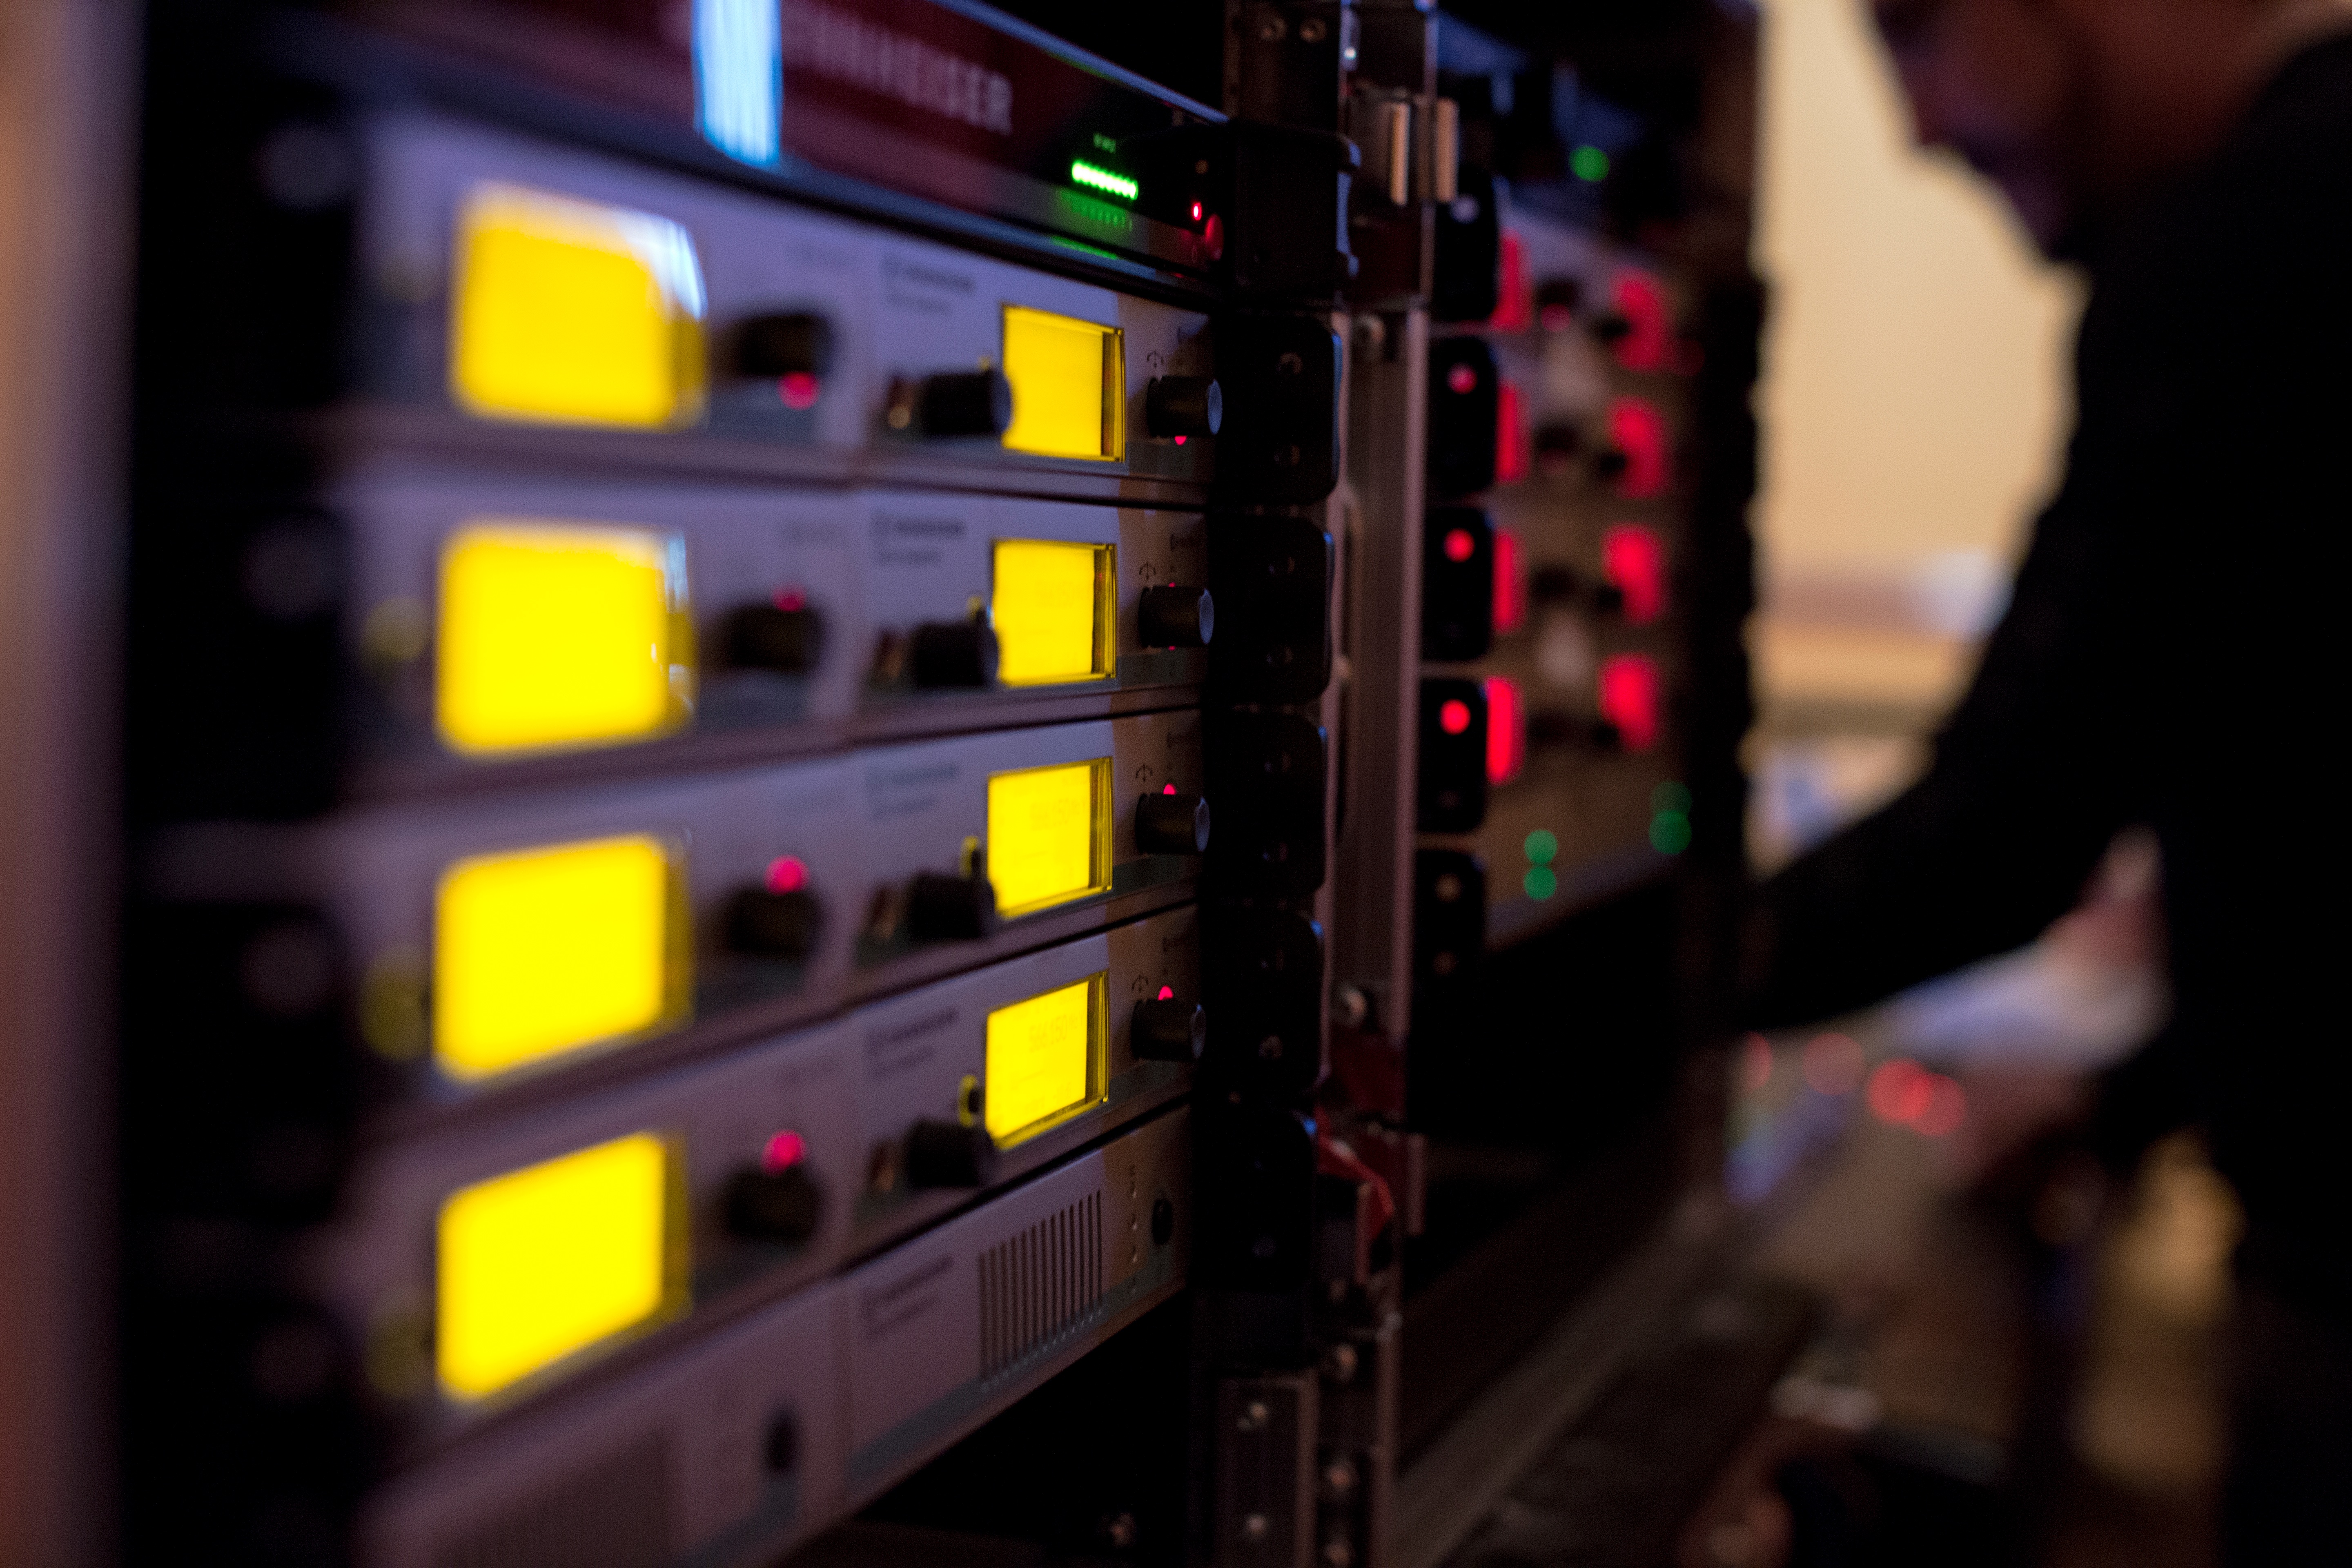
light, technology, color